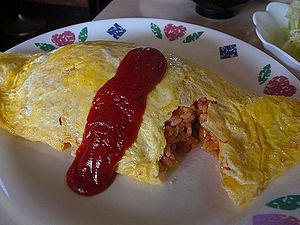
Youshoku
Omurice, omelet med stegte ris og ketchup, er et eksempel på youshoku.
Youshoku er et begreb fra det japanske køkken, der dækker over en form for vestlig inspireret madlavning, der kom frem under Meiji-restaurationen. Der er hovedsageligt tale om japanske udgaver af europæiske retter, ofte med vestlige navne og som regel skrevet med katakana.